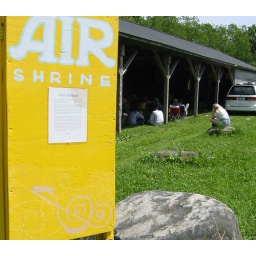
20080704 - X-Day at Brushwood - 161-6136 - Air Shrine, Carolyn sitting on a rock in the background